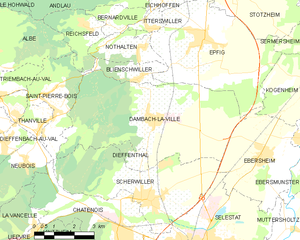
Carte des communes françaises